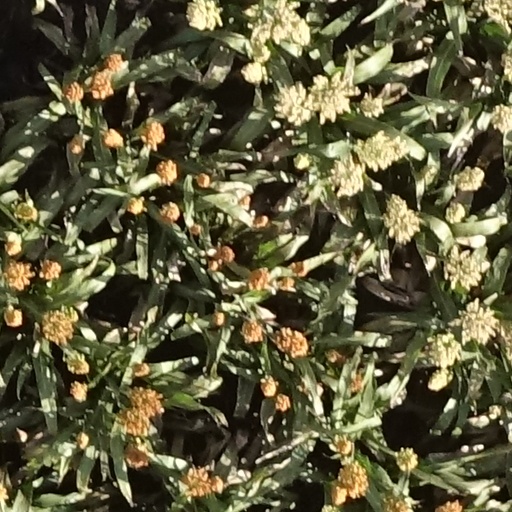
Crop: sorghum